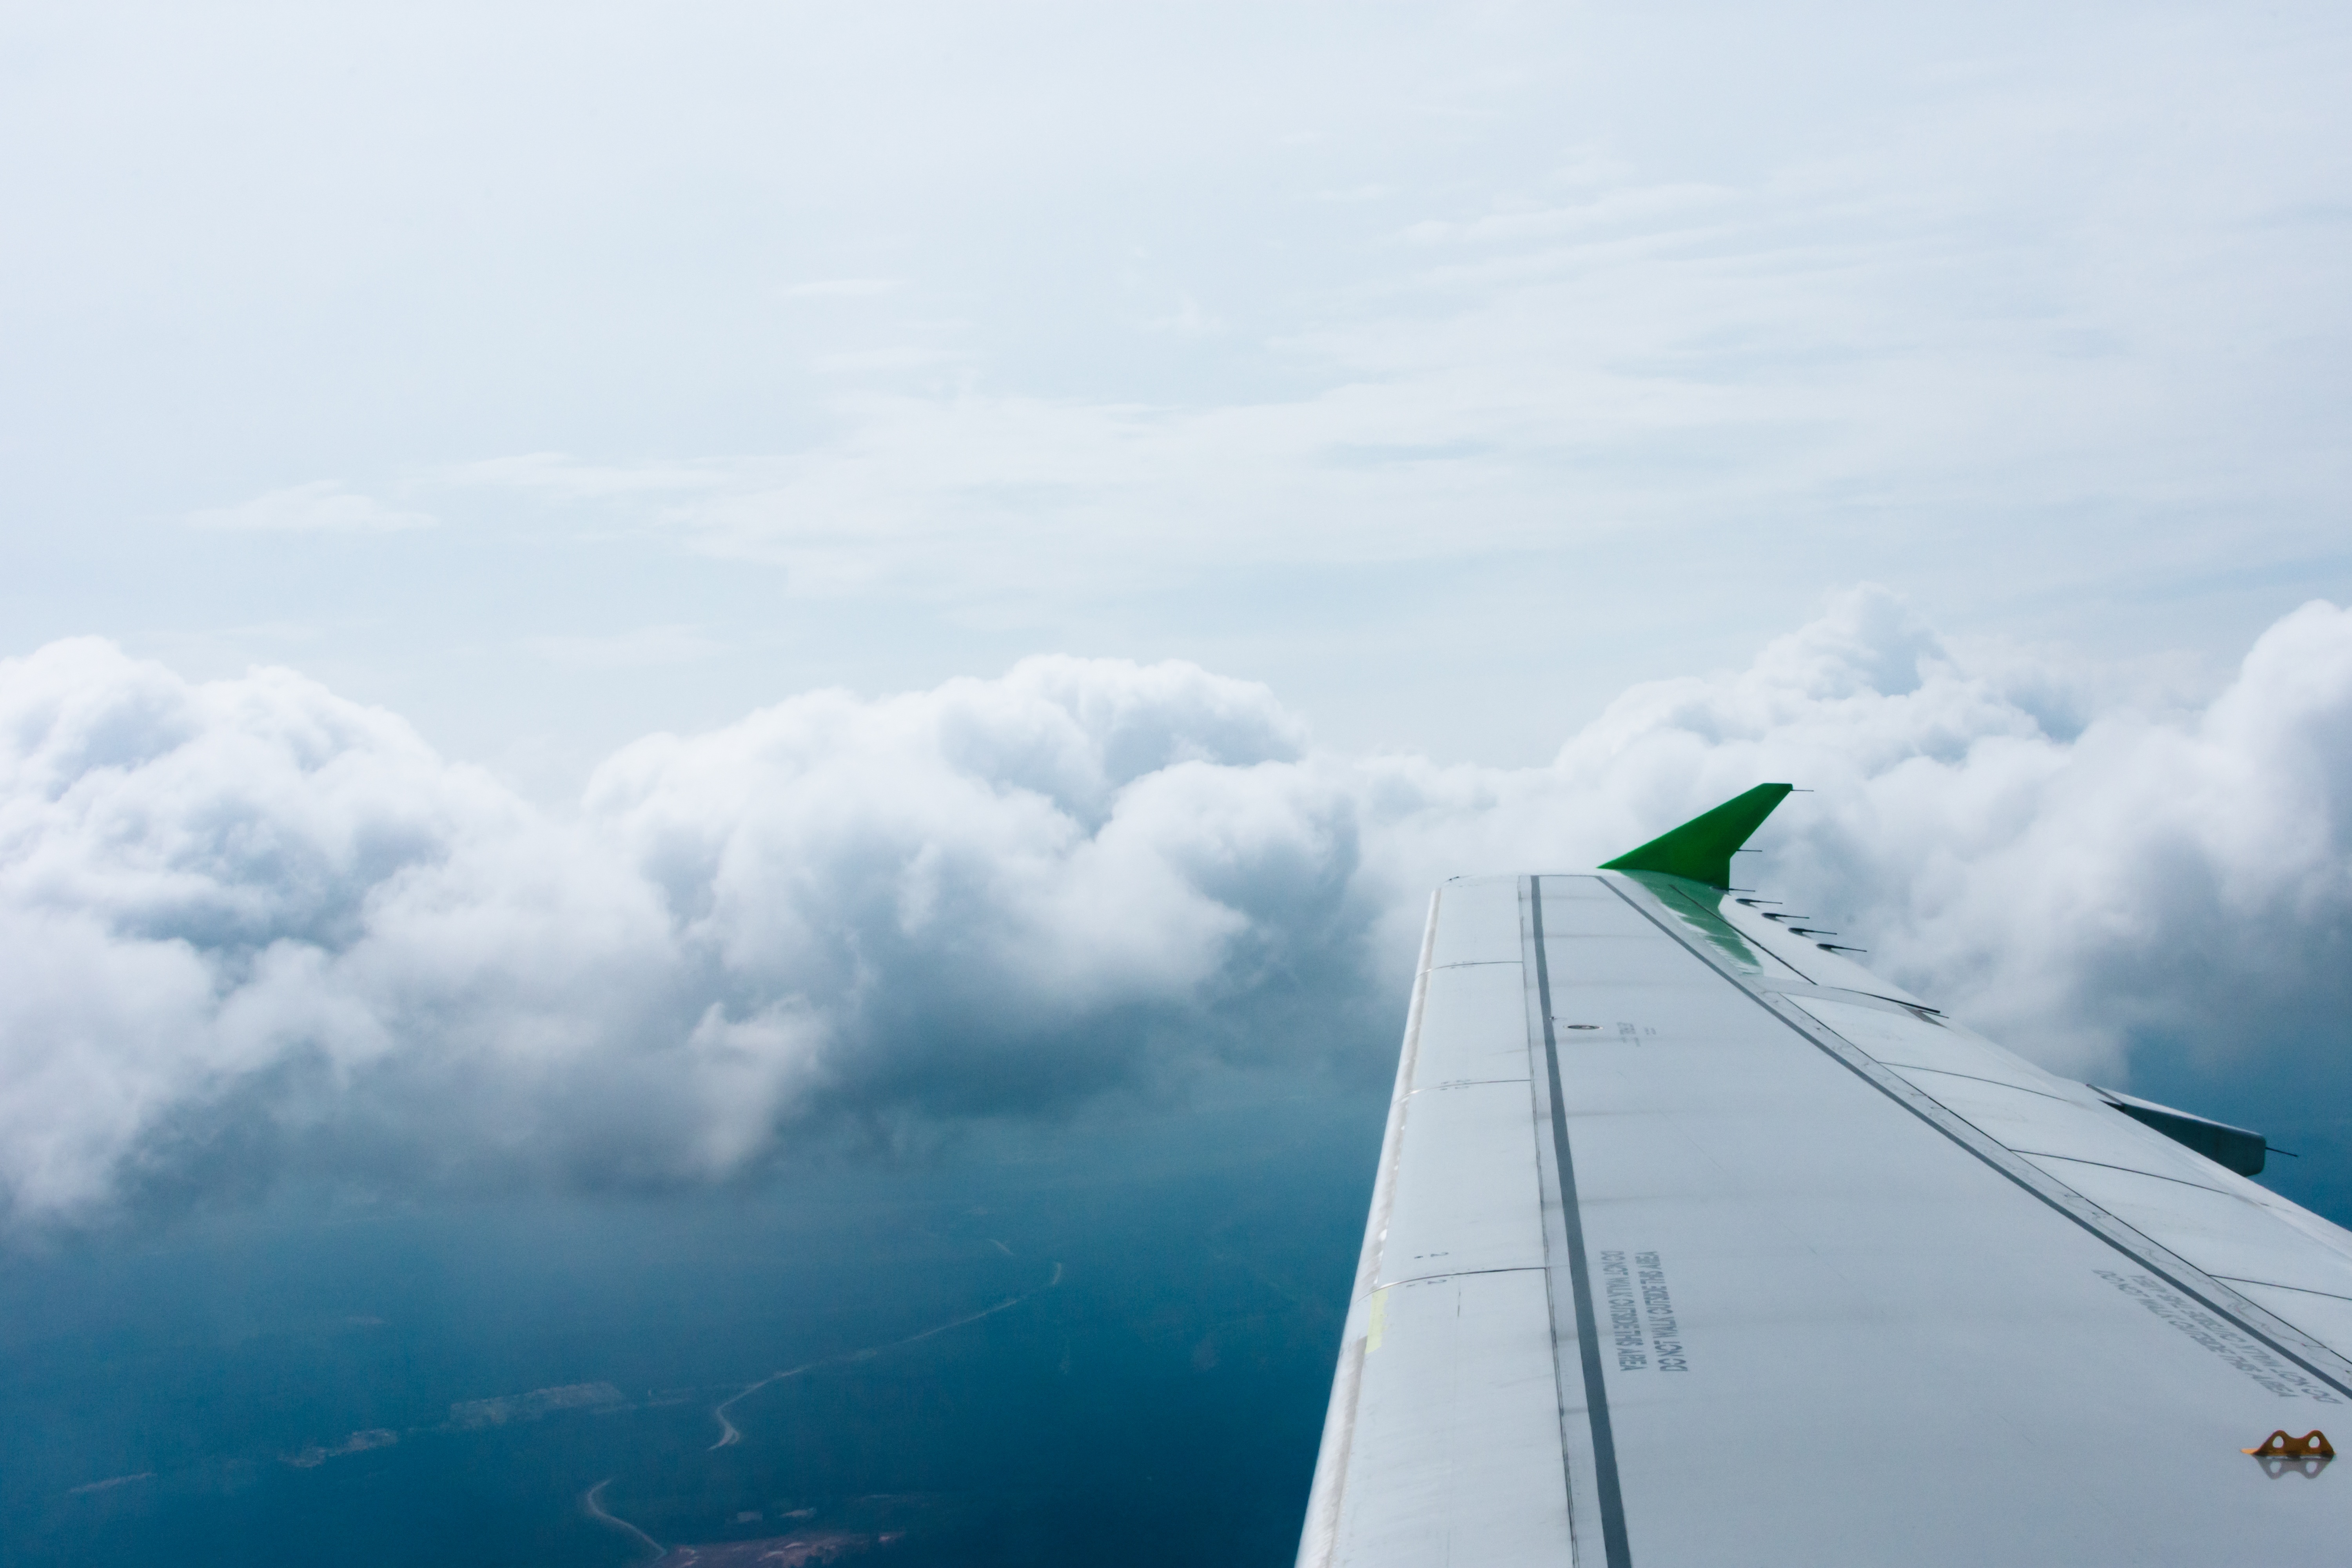
horizon, wilderness, mountain, wing, cloud, sky, wind, fly, travel, plane, aircraft, wild, vehicle, aviation, flight, hipster, wanderlust, meteorological phenomenon, atmosphere of earth